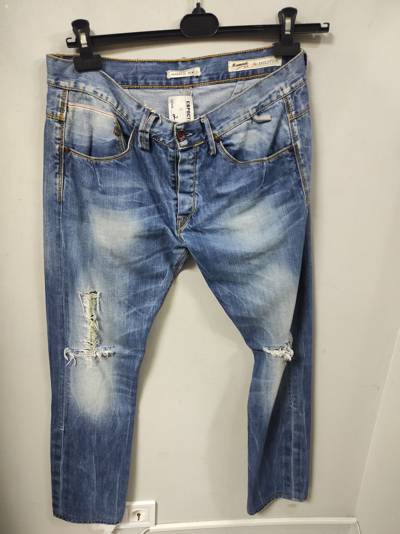
Waste category: clothes